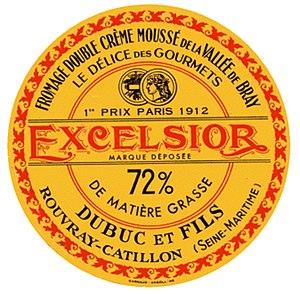
Excelsior ou Délice des gourmets, rebaptisé brillat-savarin dans les années 1930
Excelsior était une marque commerciale accompagnant un fromage fabriqué au XIXᵉ siècle dans la région de Forges-les-Eaux par la famille Dubuc et auquel un crémier parisien, Henri Androuët, a donné le nom de brillat-savarin.
Brillat-savarin est la marque commerciale d'usage collectif d'un fromage français créé en 1890 par la famille Dubuc près de Forges-les-Eaux sous la marque privée originelle « Excelsior ». Dans les années 1930, un crémier parisien le commercialise et utilise « Brillat-savarin » comme surmarque en référence au magistrat et célèbre gastronome Jean Anthelme Brillat-Savarin, avec un intérêt commercial sans doute.